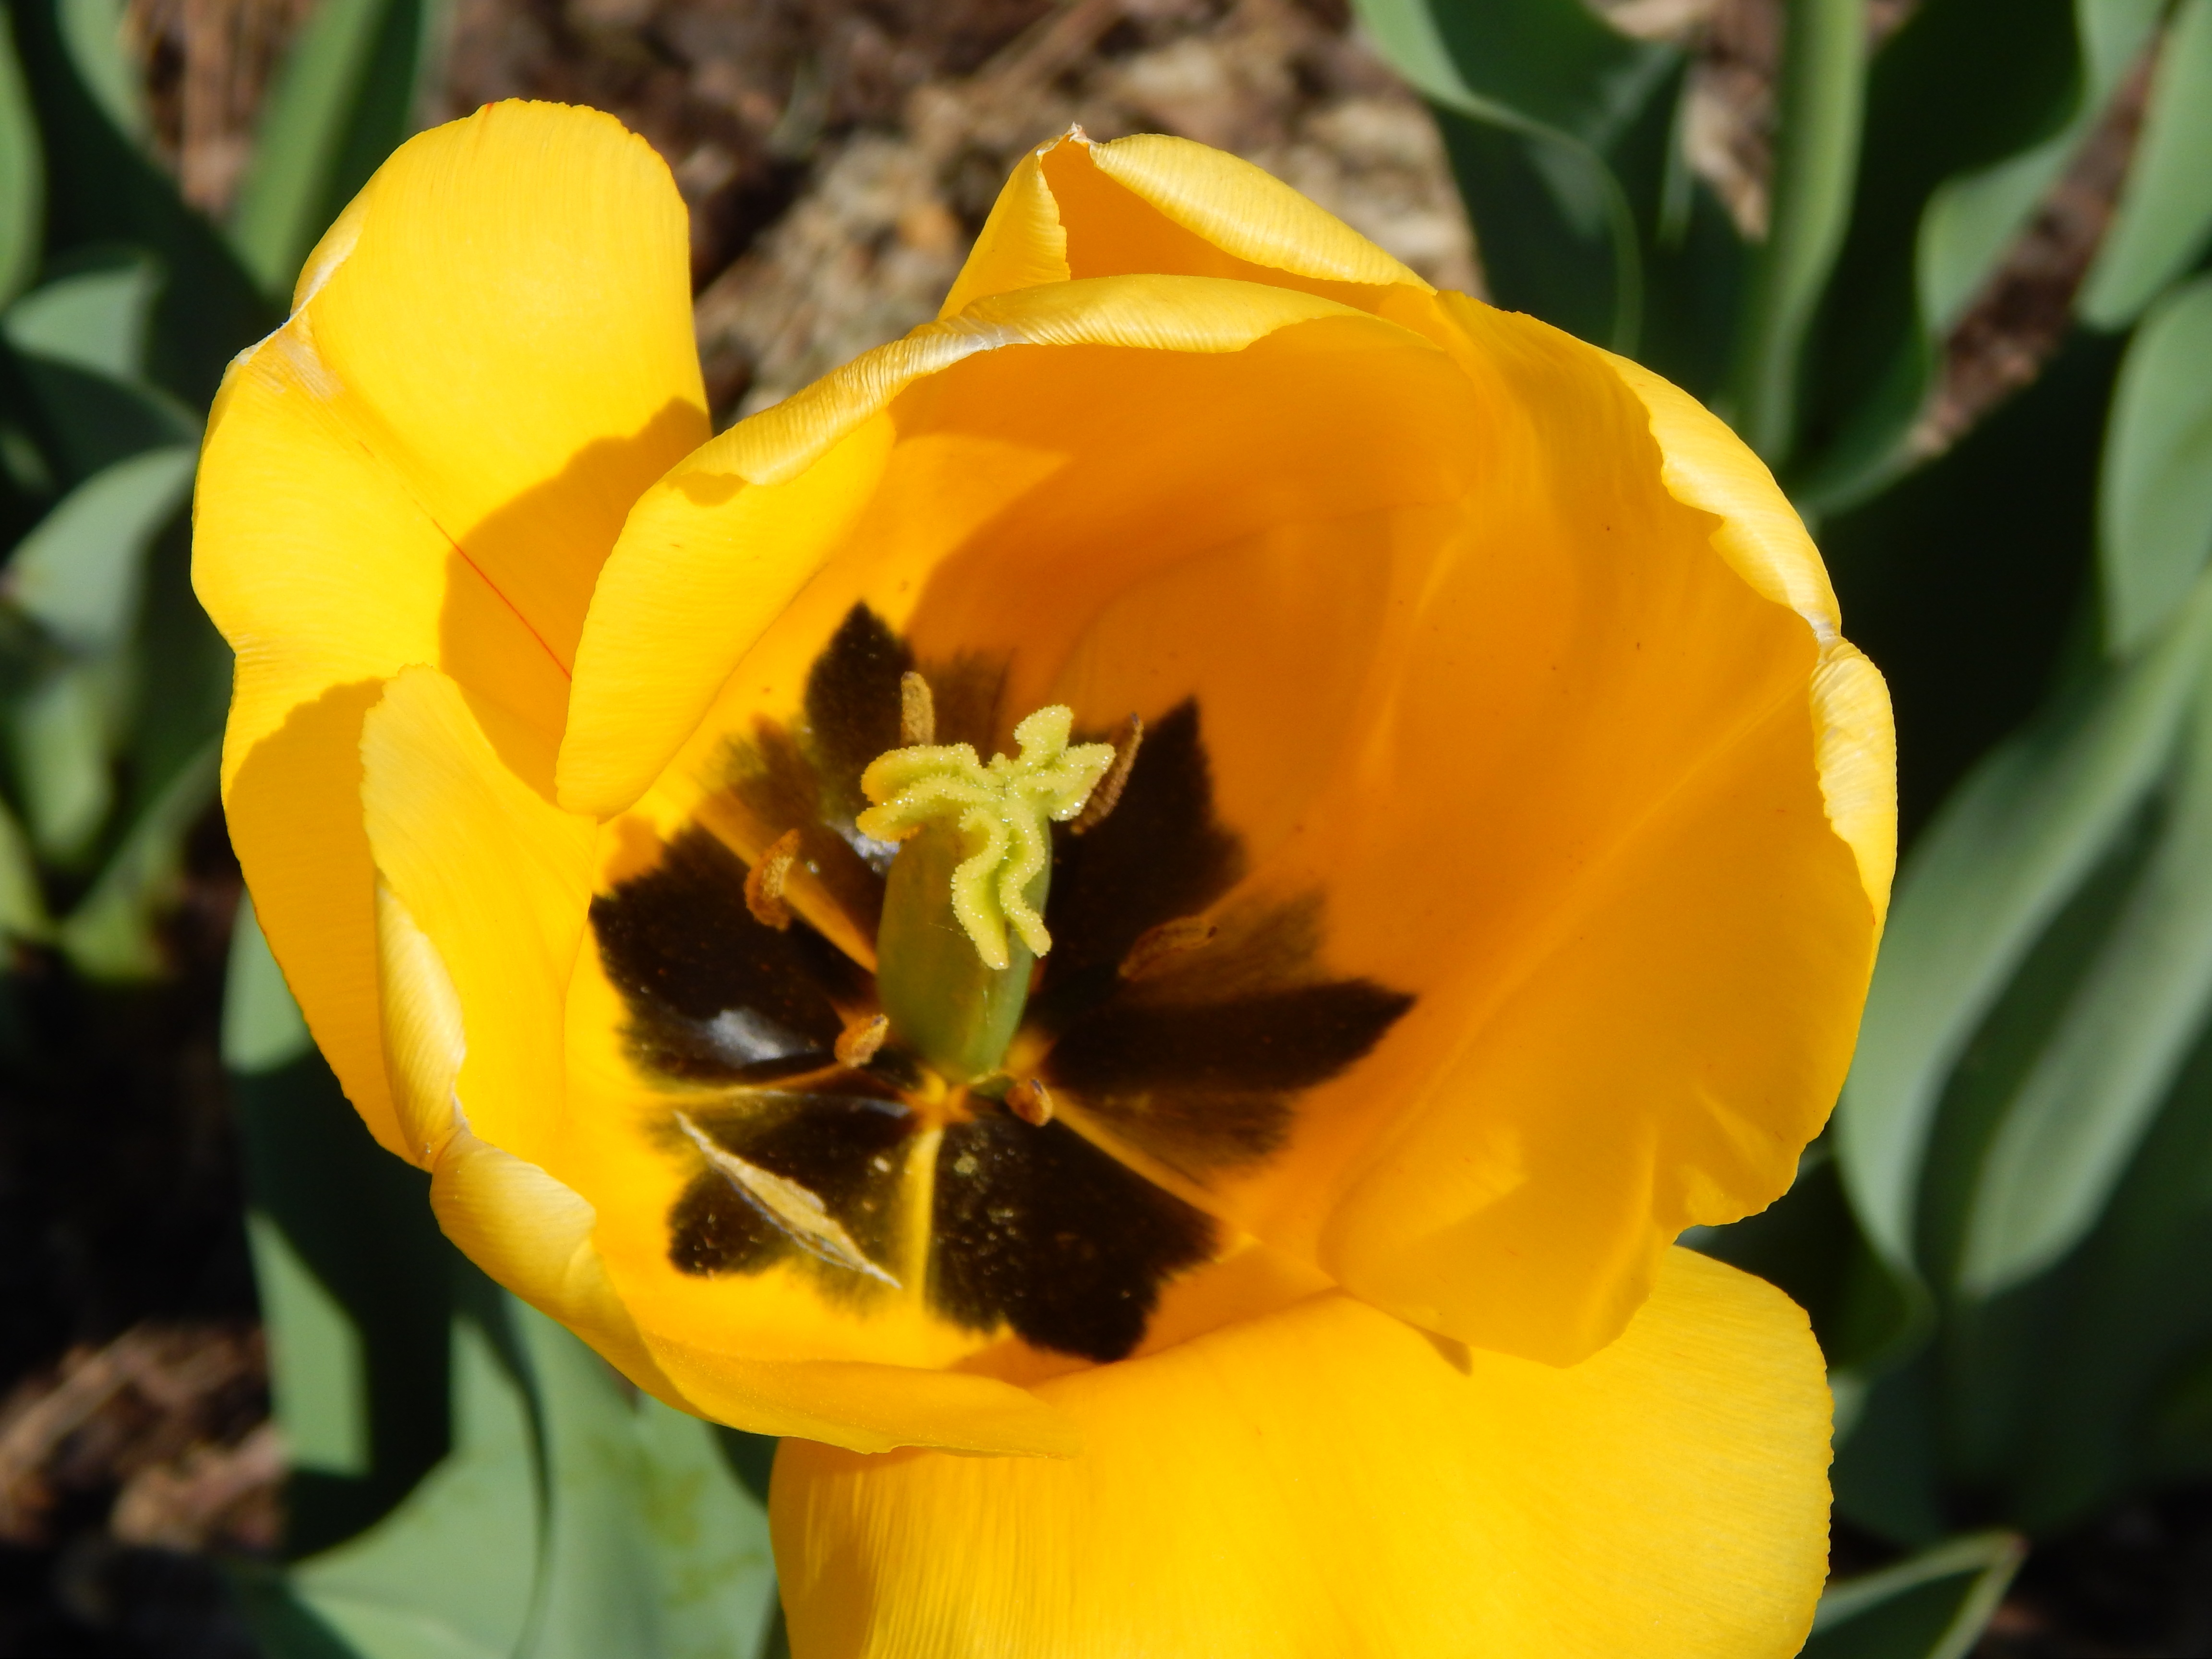
nature, plant, flower, petal, bloom, floral, tulip, spring, macro, botany, yellow, garden, flora, springtime, macro photography, flowering plant, plant stem, land plant